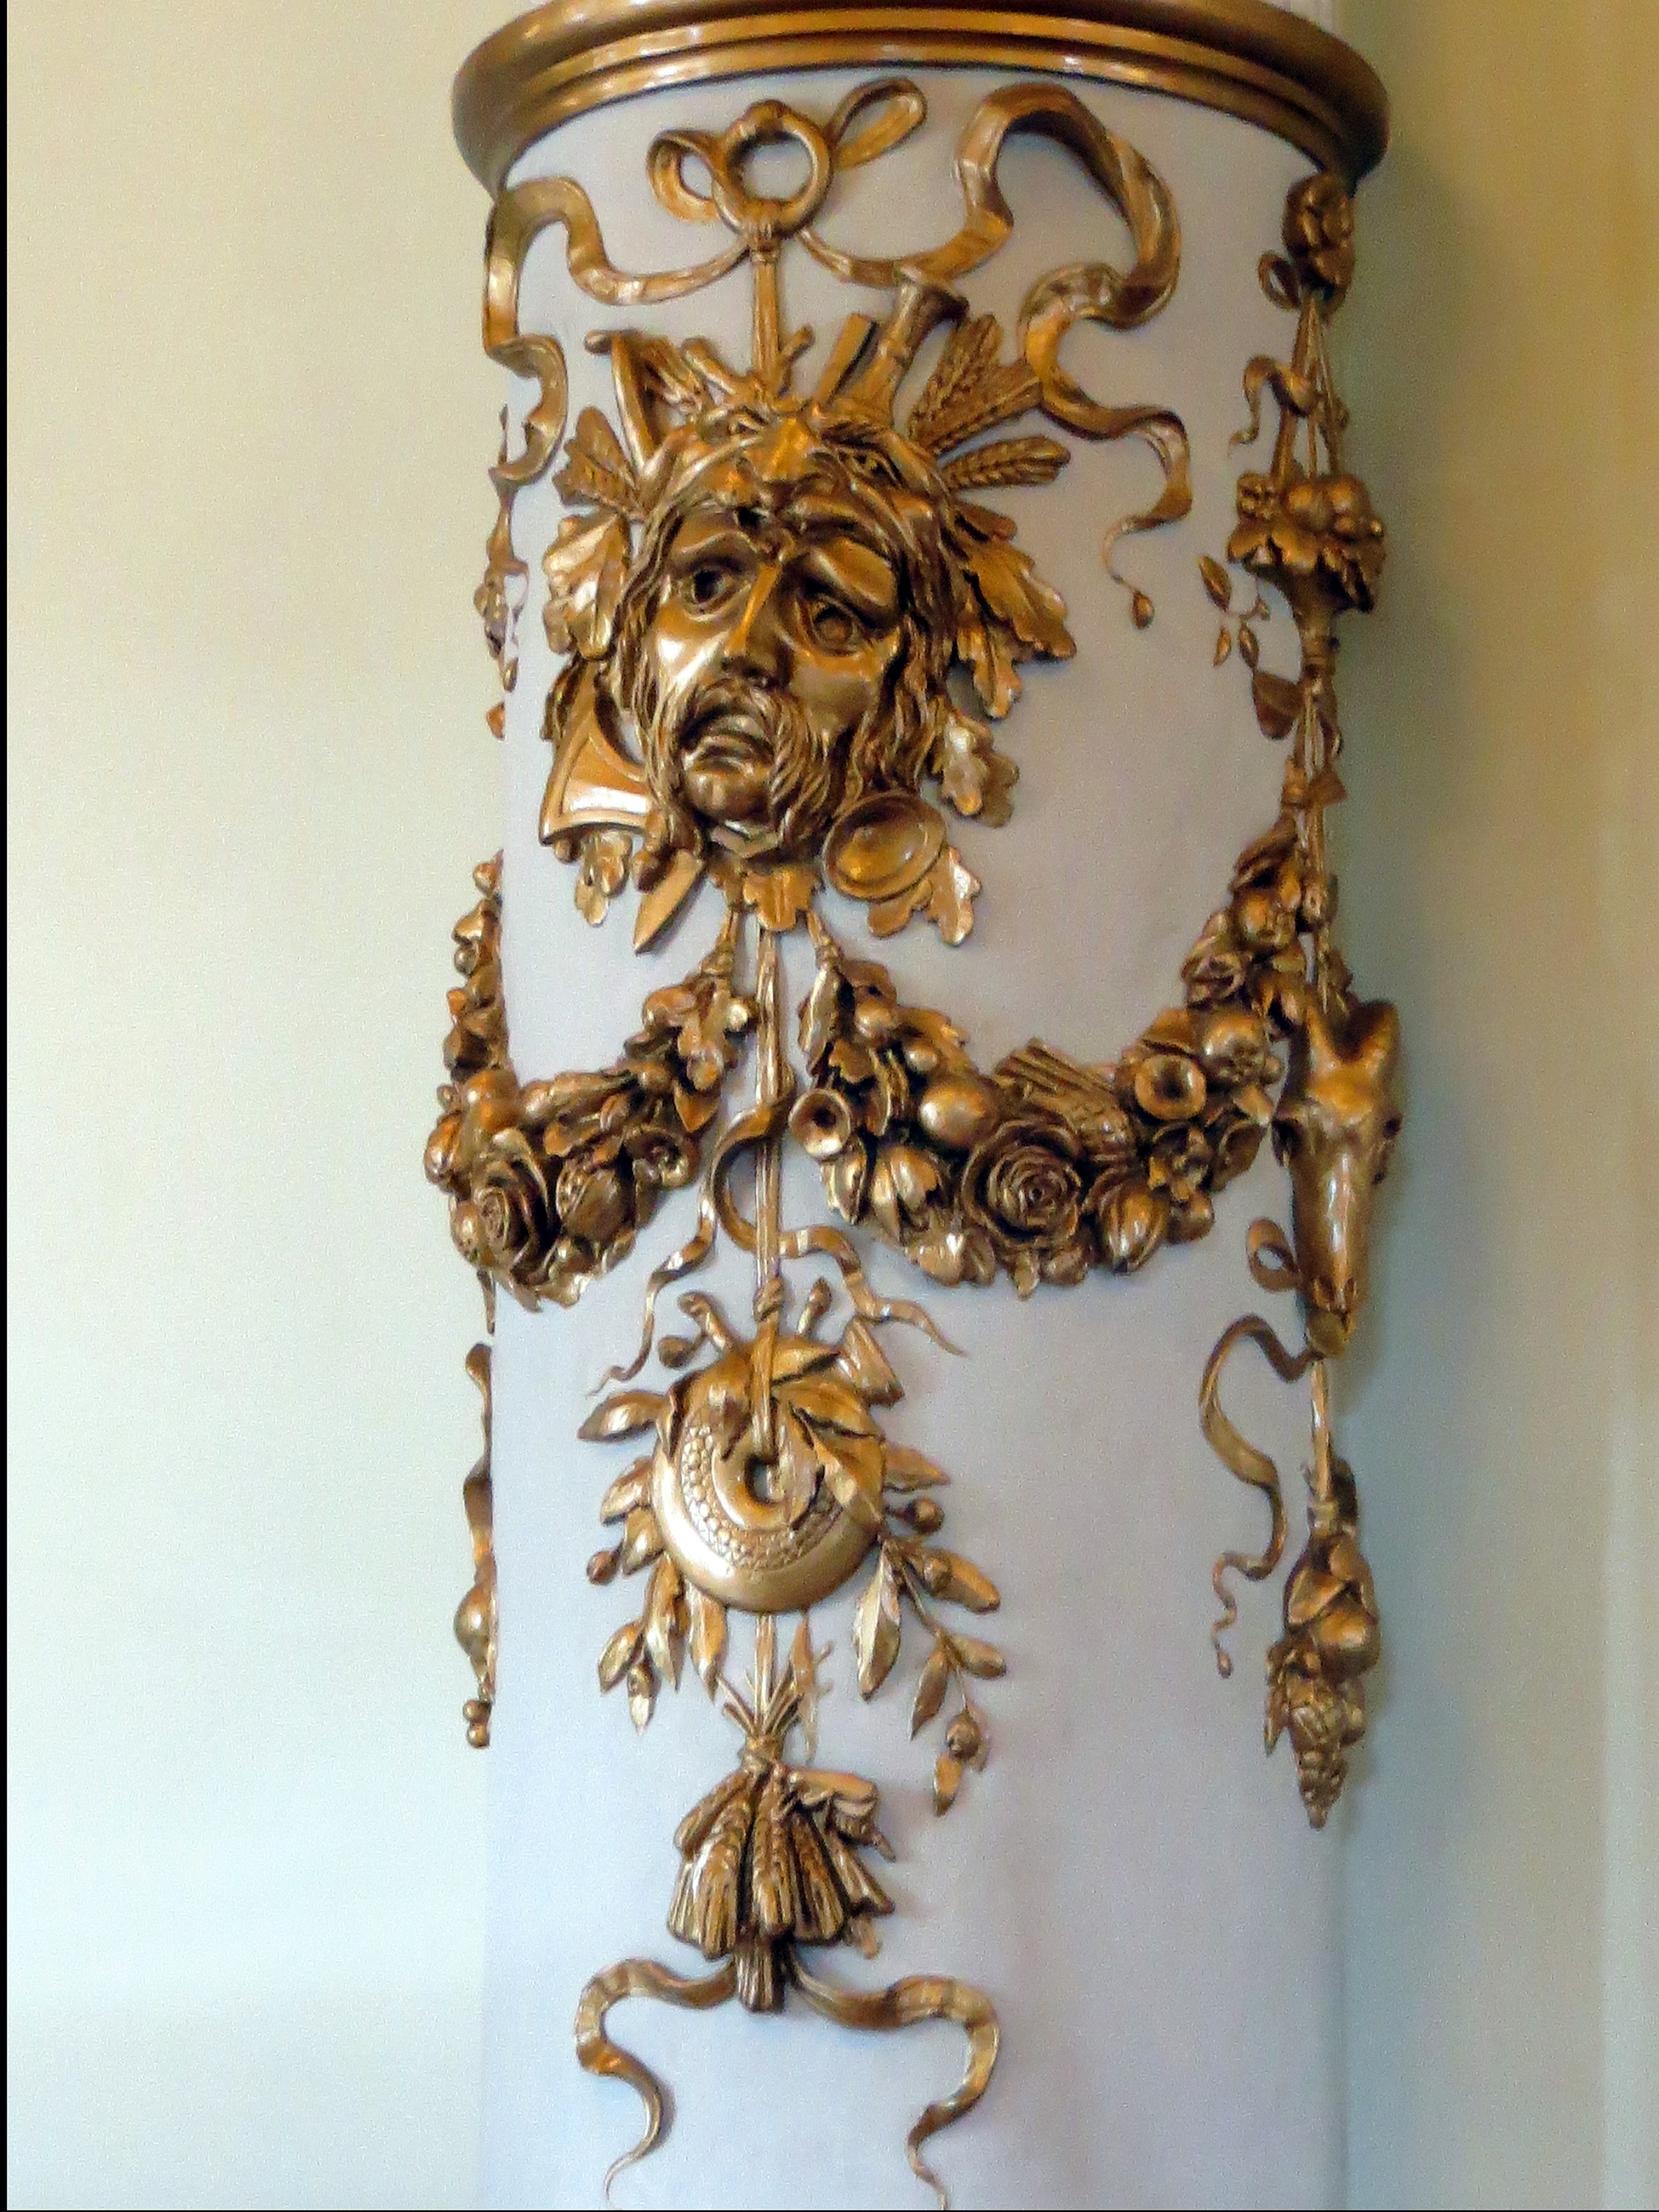
wood, interior, wall, pillar, metal, furniture, lighting, ornament, mask, brass, stairs, bronze, carving, dresden, emergence, red carpet, semper opera